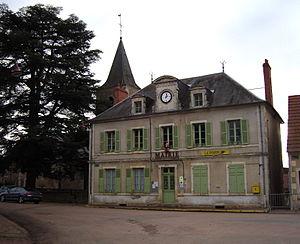
Mairie de la commune Raveau, située dans le département de la Nièvre
Raveau est une commune française située dans le département de la Nièvre, en Pays de La Charité-sur-Loire, région Bourgogne-Franche-Comté.